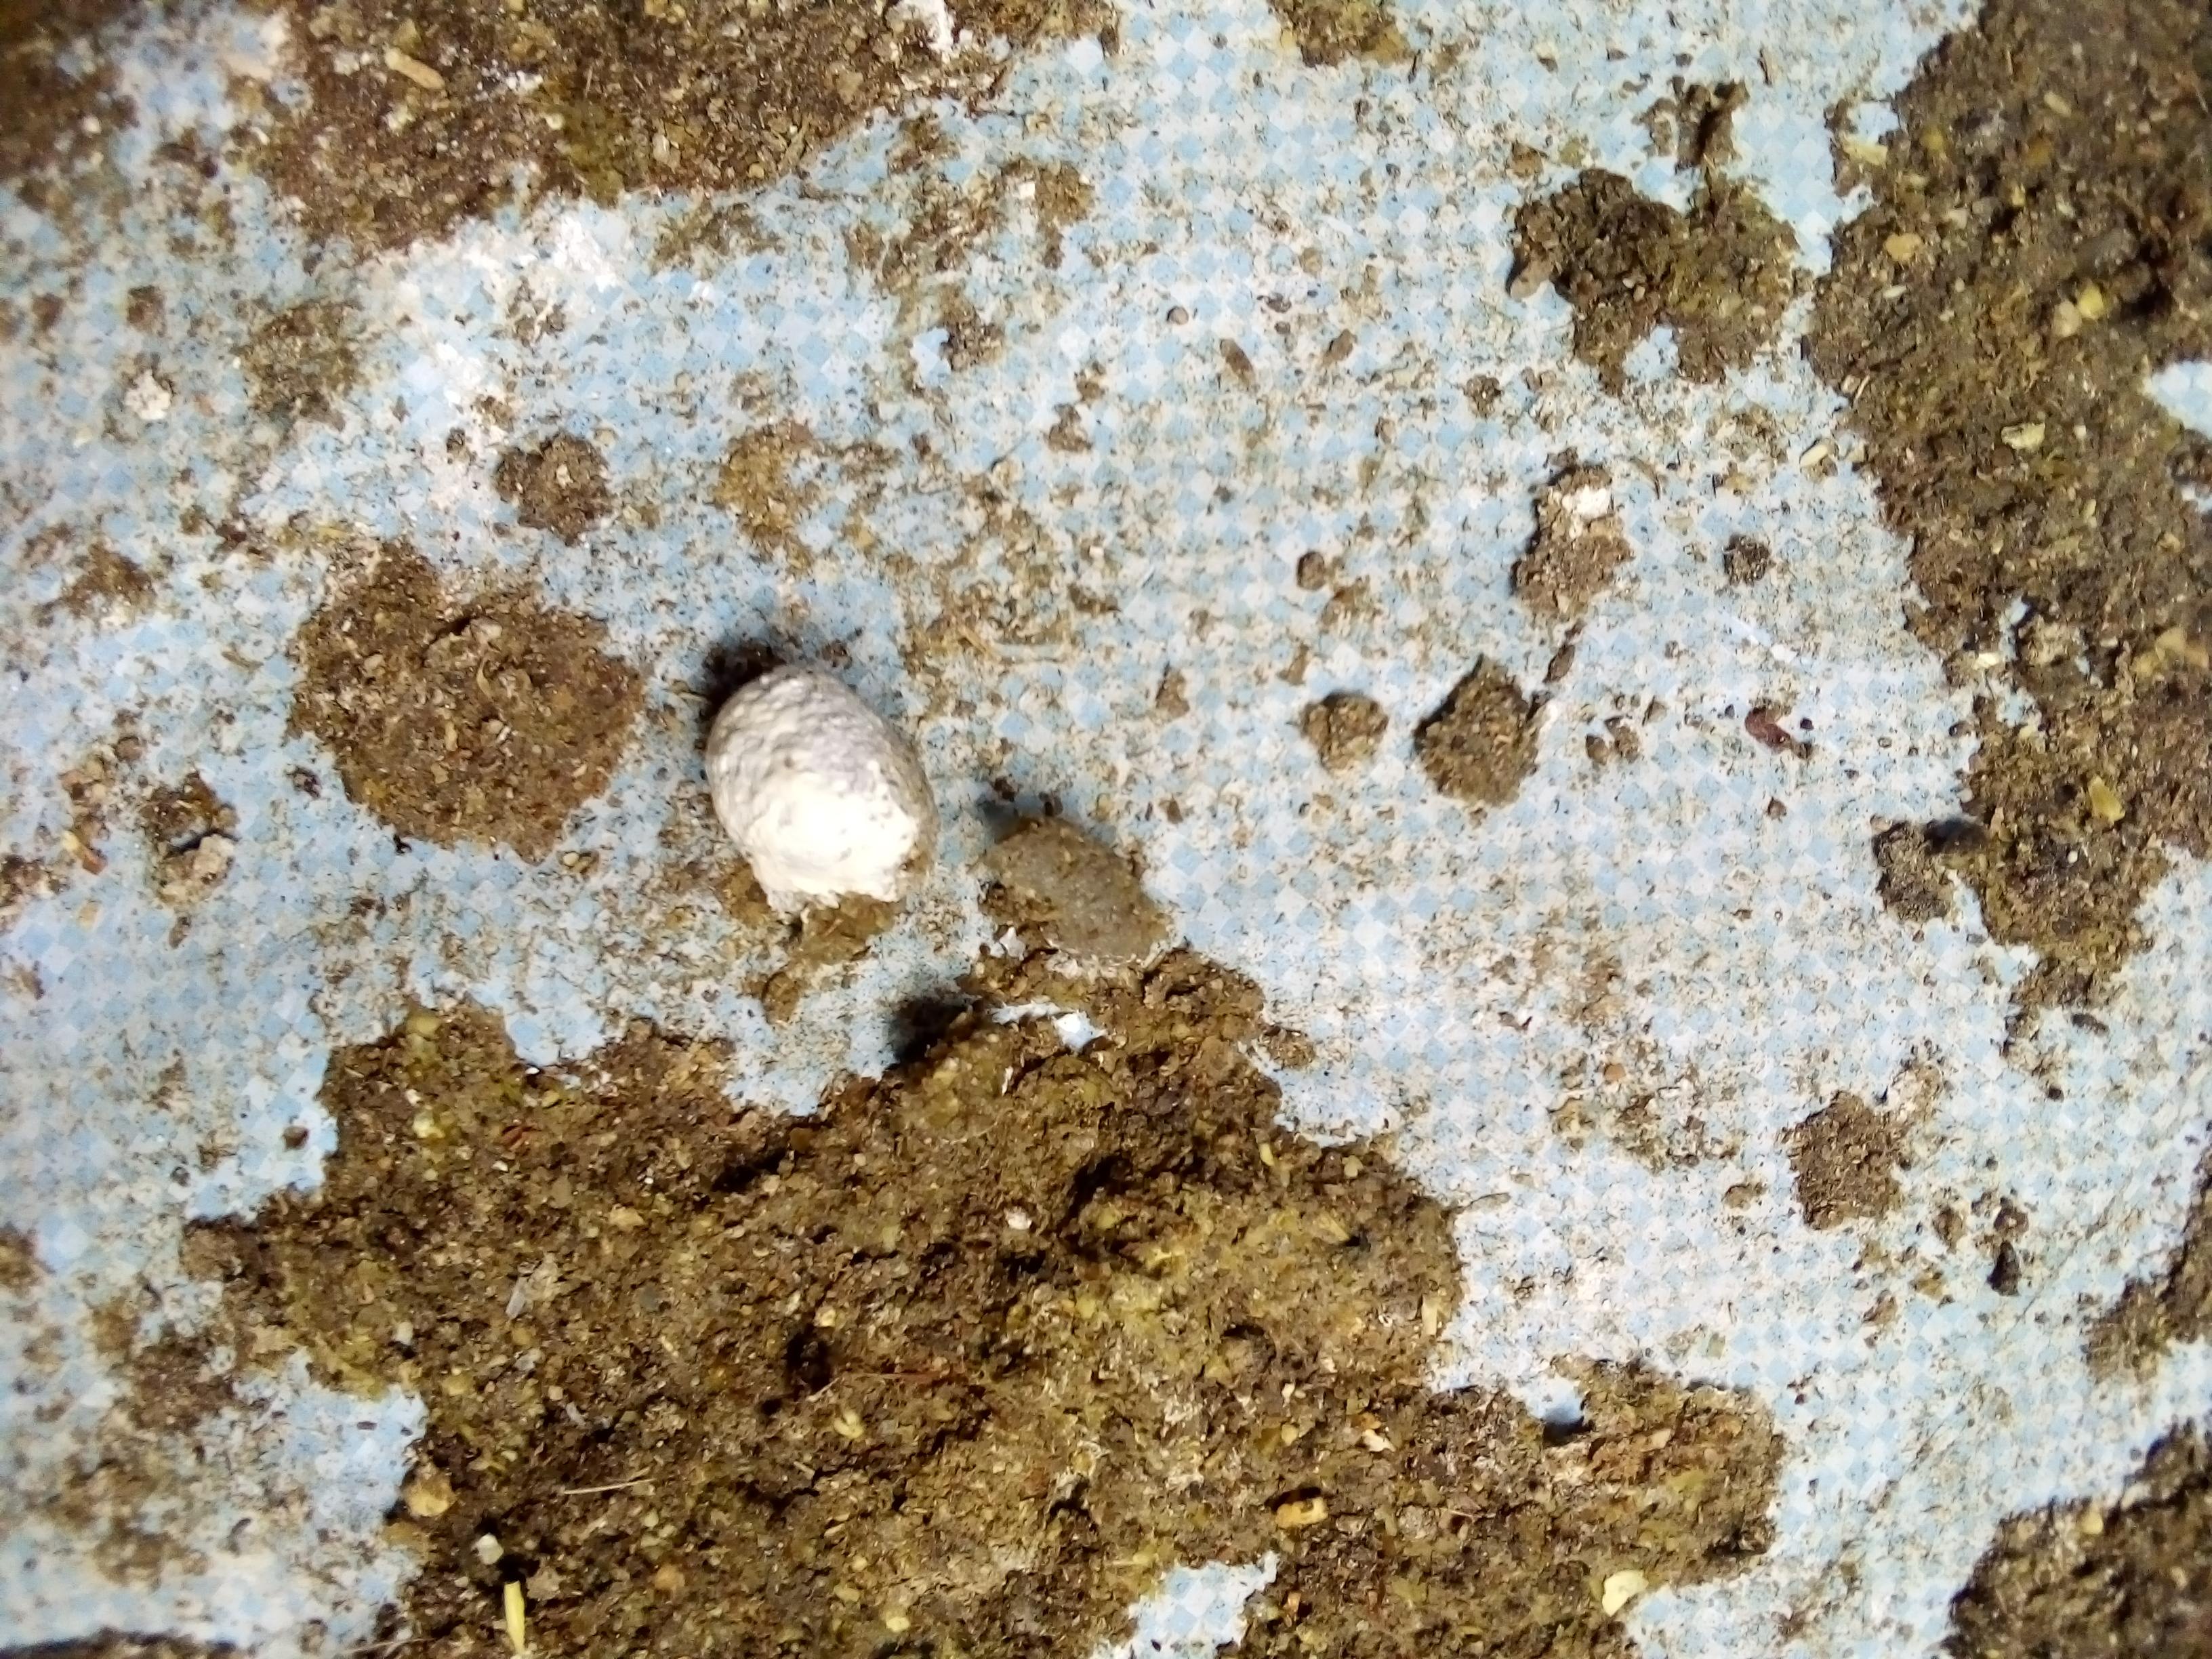
PCR-confirmed diagnosis: Salmonella